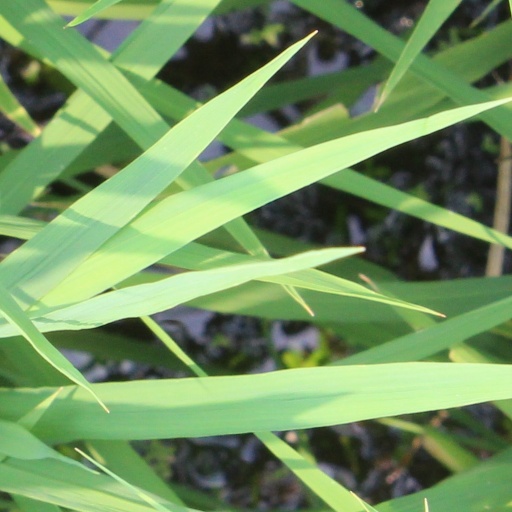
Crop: rice